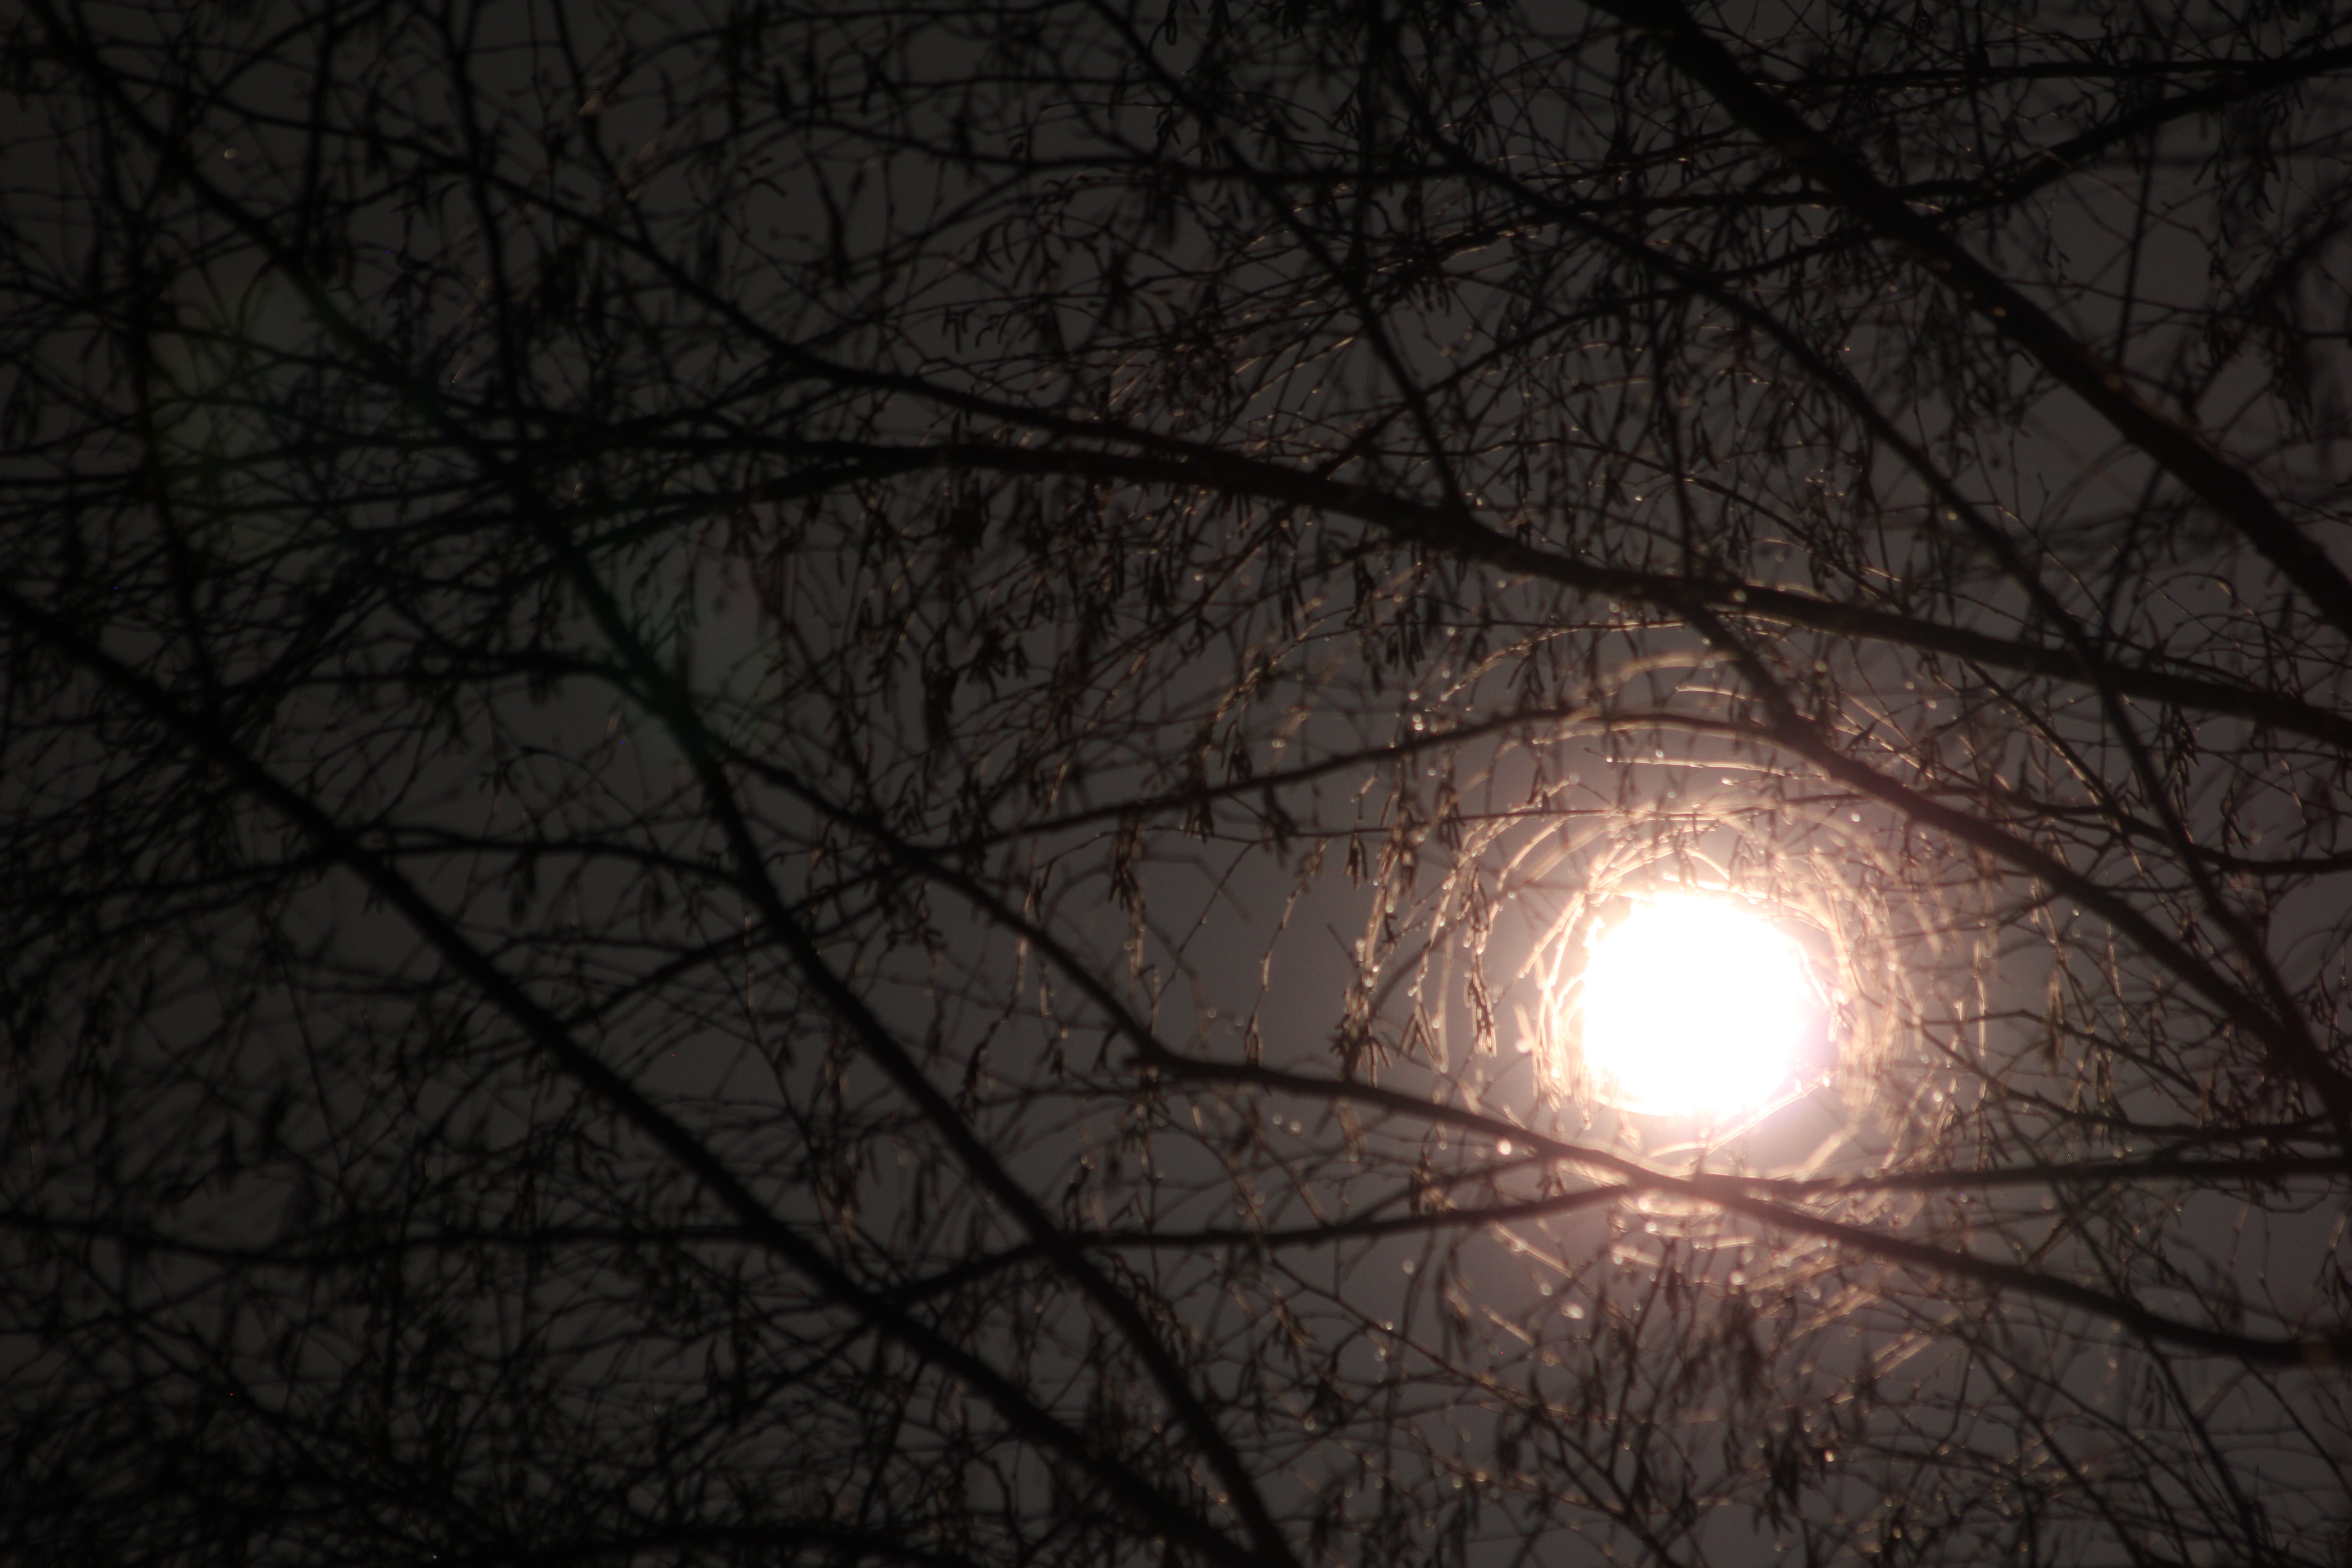
tree, nature, forest, branch, silhouette, light, sky, sun, night, sunlight, atmosphere, spooky, spiderweb, dark, web, mystery, evening, halloween, darkness, bare, lighting, moon, full moon, moonlight, nighttime, branches, midnight, astronomical object, moon through branches, atmospheric phenomenon